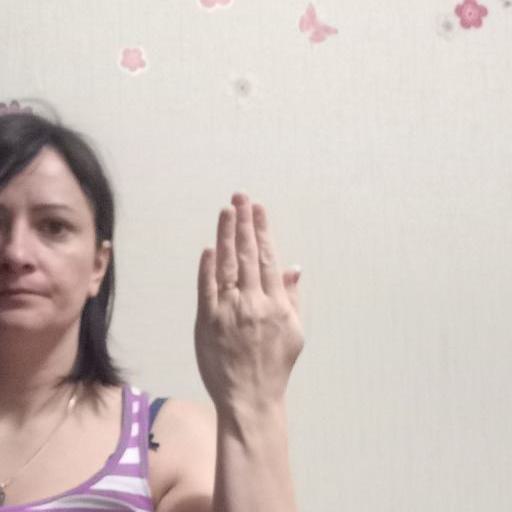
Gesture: stop_inverted